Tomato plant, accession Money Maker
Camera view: horizontal (90 deg, fisheye); turntable rotation: 210 degrees
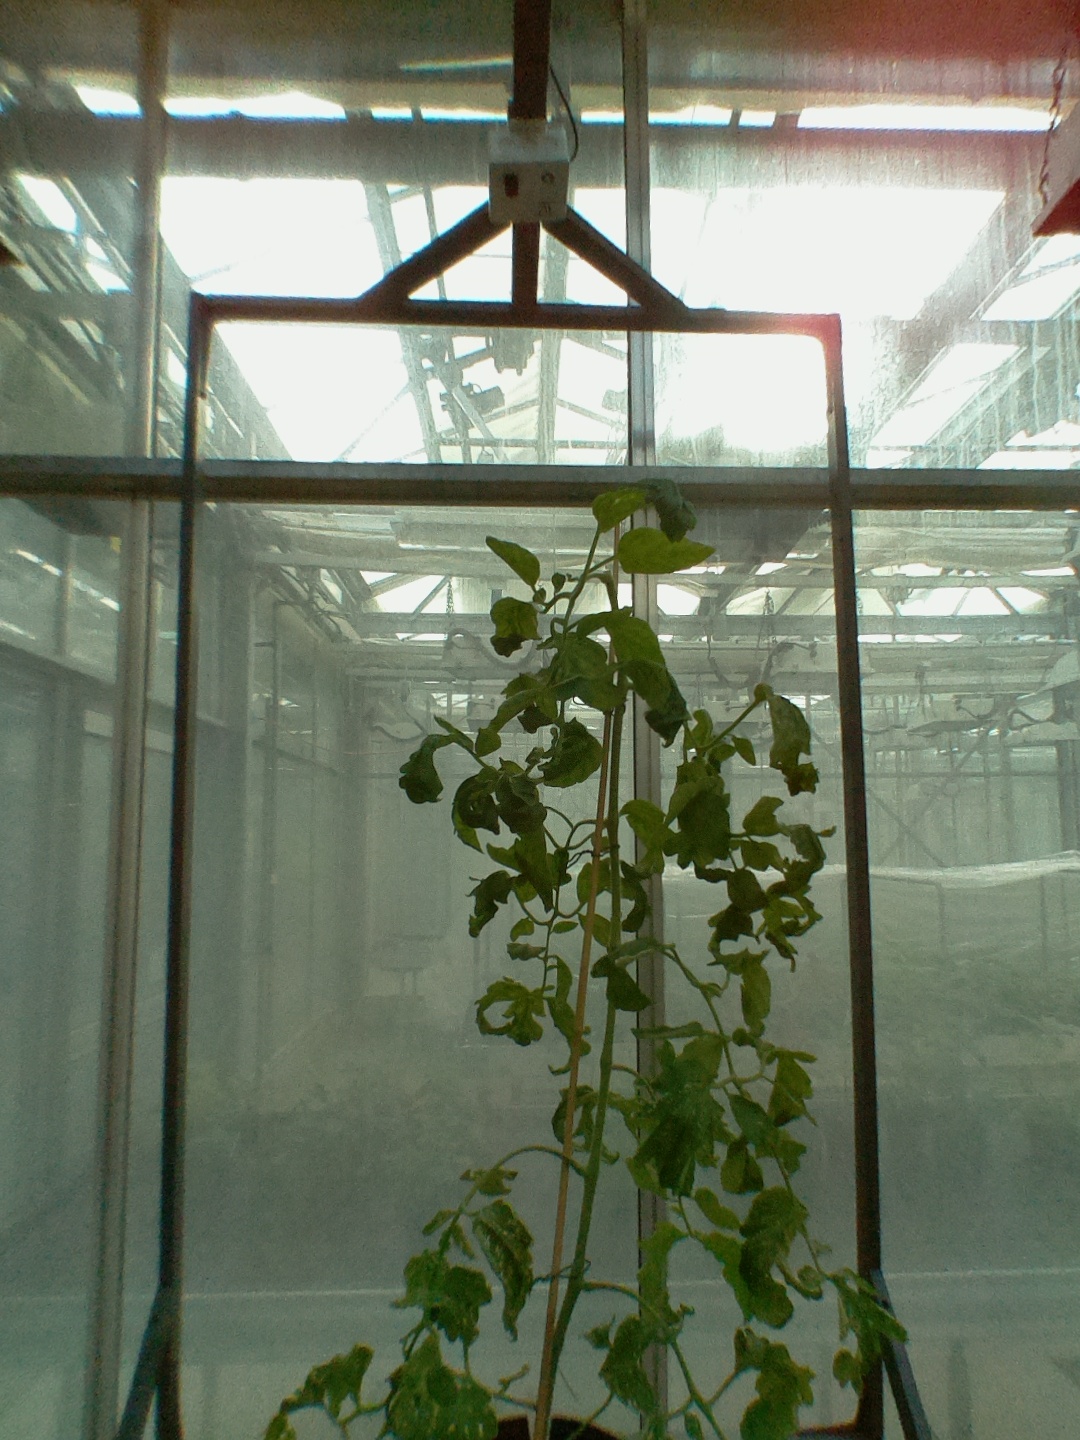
BBCH growth stage 52: 2 inflorescences visible